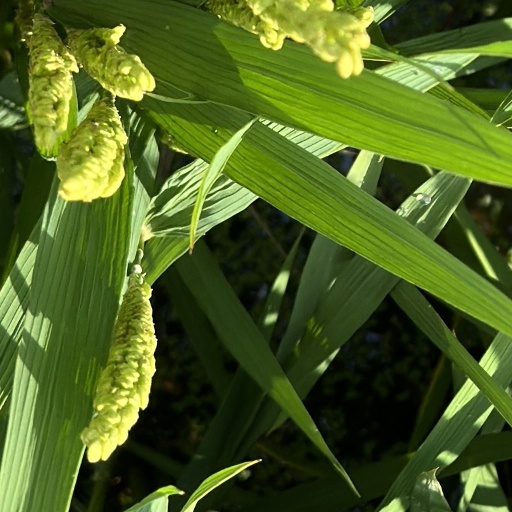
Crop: rice